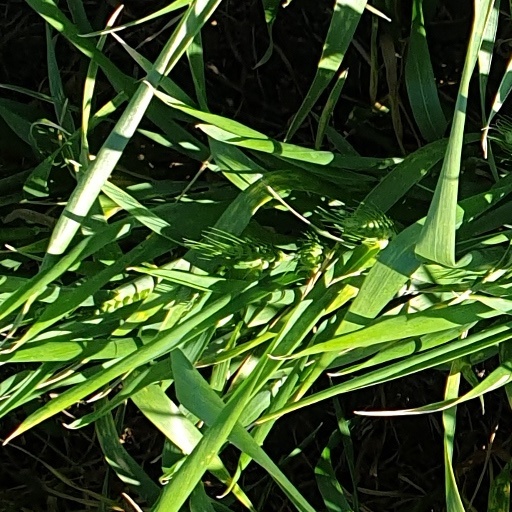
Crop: wheat